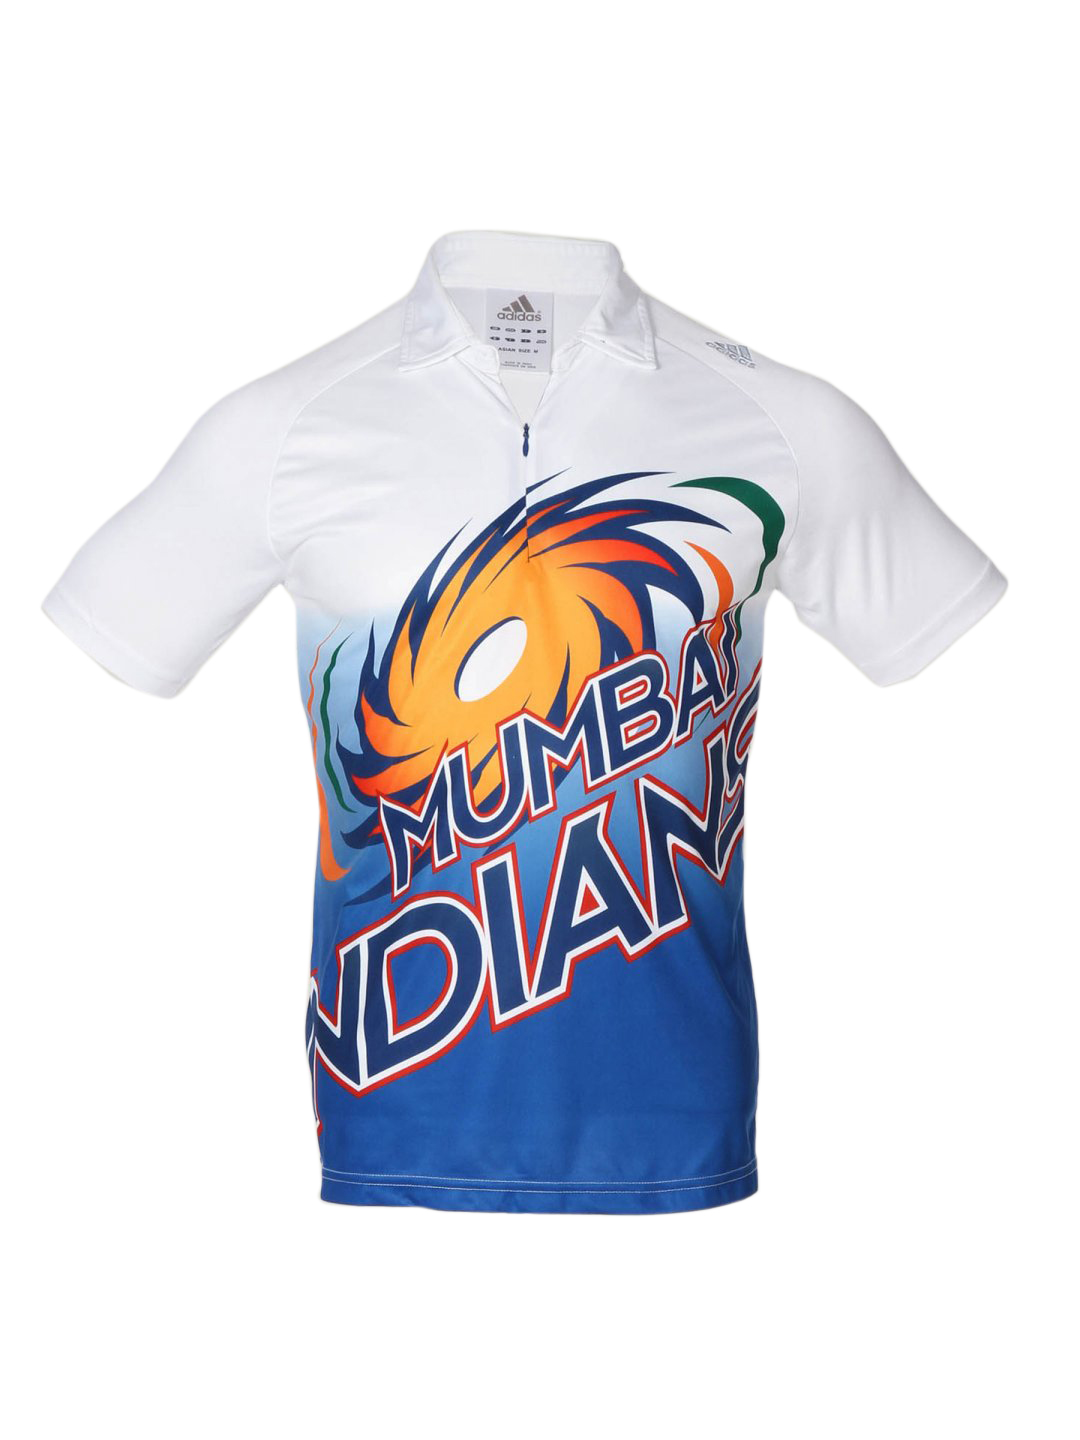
ADIDAS Men's Mumbai Indians White Polo T-shirt
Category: Apparel / Topwear / Tshirts
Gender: Men
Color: White
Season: Summer 2011
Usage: Sports